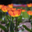
Label: tulip